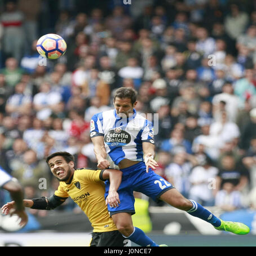
soccer player vies for the ball with midfielder